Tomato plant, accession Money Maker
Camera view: vertical (180 deg); turntable rotation: 150 degrees
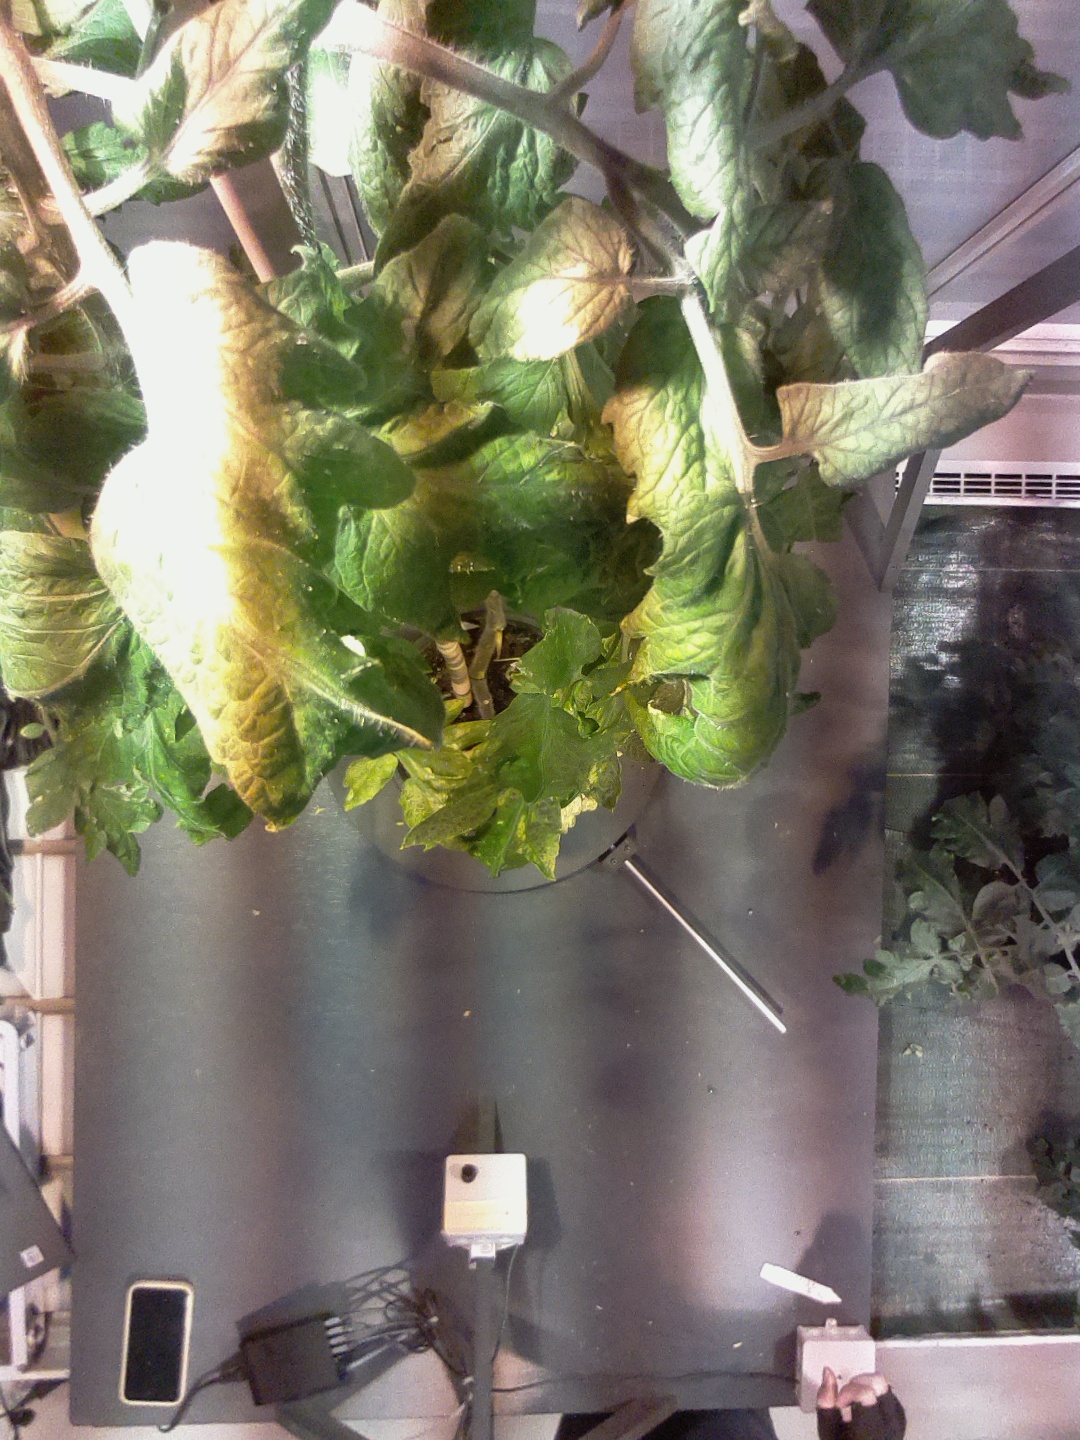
BBCH growth stage 72: 20%-30% of final fruit size